Chuandianella

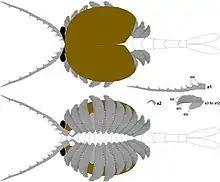
Diagram

Specimens of "Chuandianella" reach a total body length of up to . "Chuandianella ovata" had a bivalved carapace up to long with a medial fold line. The carapace was composed of calcium phosphate. The head had a pair of stalked eyes. The body has at least 18 segments. The first appendage pair is elongate and antenniform with 10 podomeres/segments with each podomere bearing inward-facing setae (hair-like structures), and the second appendage is uniramous (single-branched) and short and has 6 podomeres. These are followed by 10 biramous (two-branched) appendage pairs that are all similar to each other, which have endopods (inner-leg like branches) each with at least 27 podomeres, which have blade-like endites (structures growing from the limbs) projecting perpendicularly from the limb axis, which have been described as "feather like". The exopods (outer limb branch) are short and paddle-shaped. The trunk terminates with a pair of elongate caudal flukes.